Ferrite bead

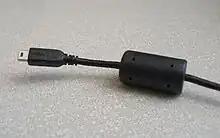
A ferrite bead at the end of a Mini USB cable

A ferrite beadalso called a ferrite block, ferrite core, ferrite ring, EMI filter, or ferrite chokeis a type of choke that suppresses high-frequency electronic noise in electronic circuits.